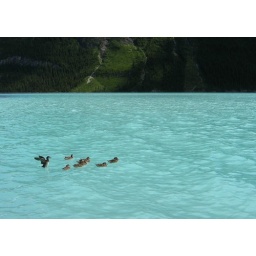
These little water birds were not the least troubled by the cold waters of Berg Lake, Mount Robson Prov. park.